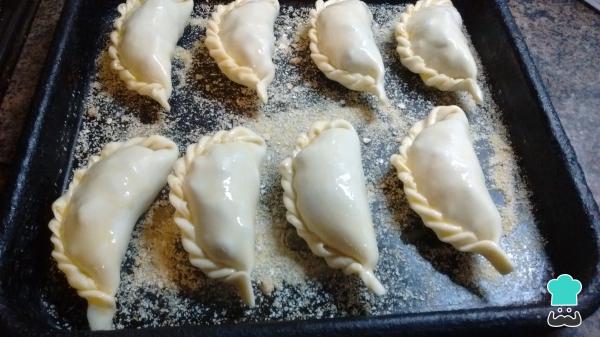
Ubica las empanadas en la asadera. Píntalas con el huevo batido y cocina en horno a 200 °C por unos 20 minutos, hasta que las veas bien doraditas.